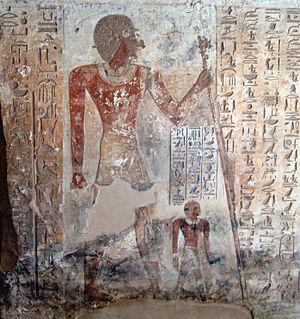
Ahmès fils d'Abana, né d'un père soldat et d'une mère du nom d'Abana, est un militaire qui joua un rôle important sous les ordres de trois pharaons.